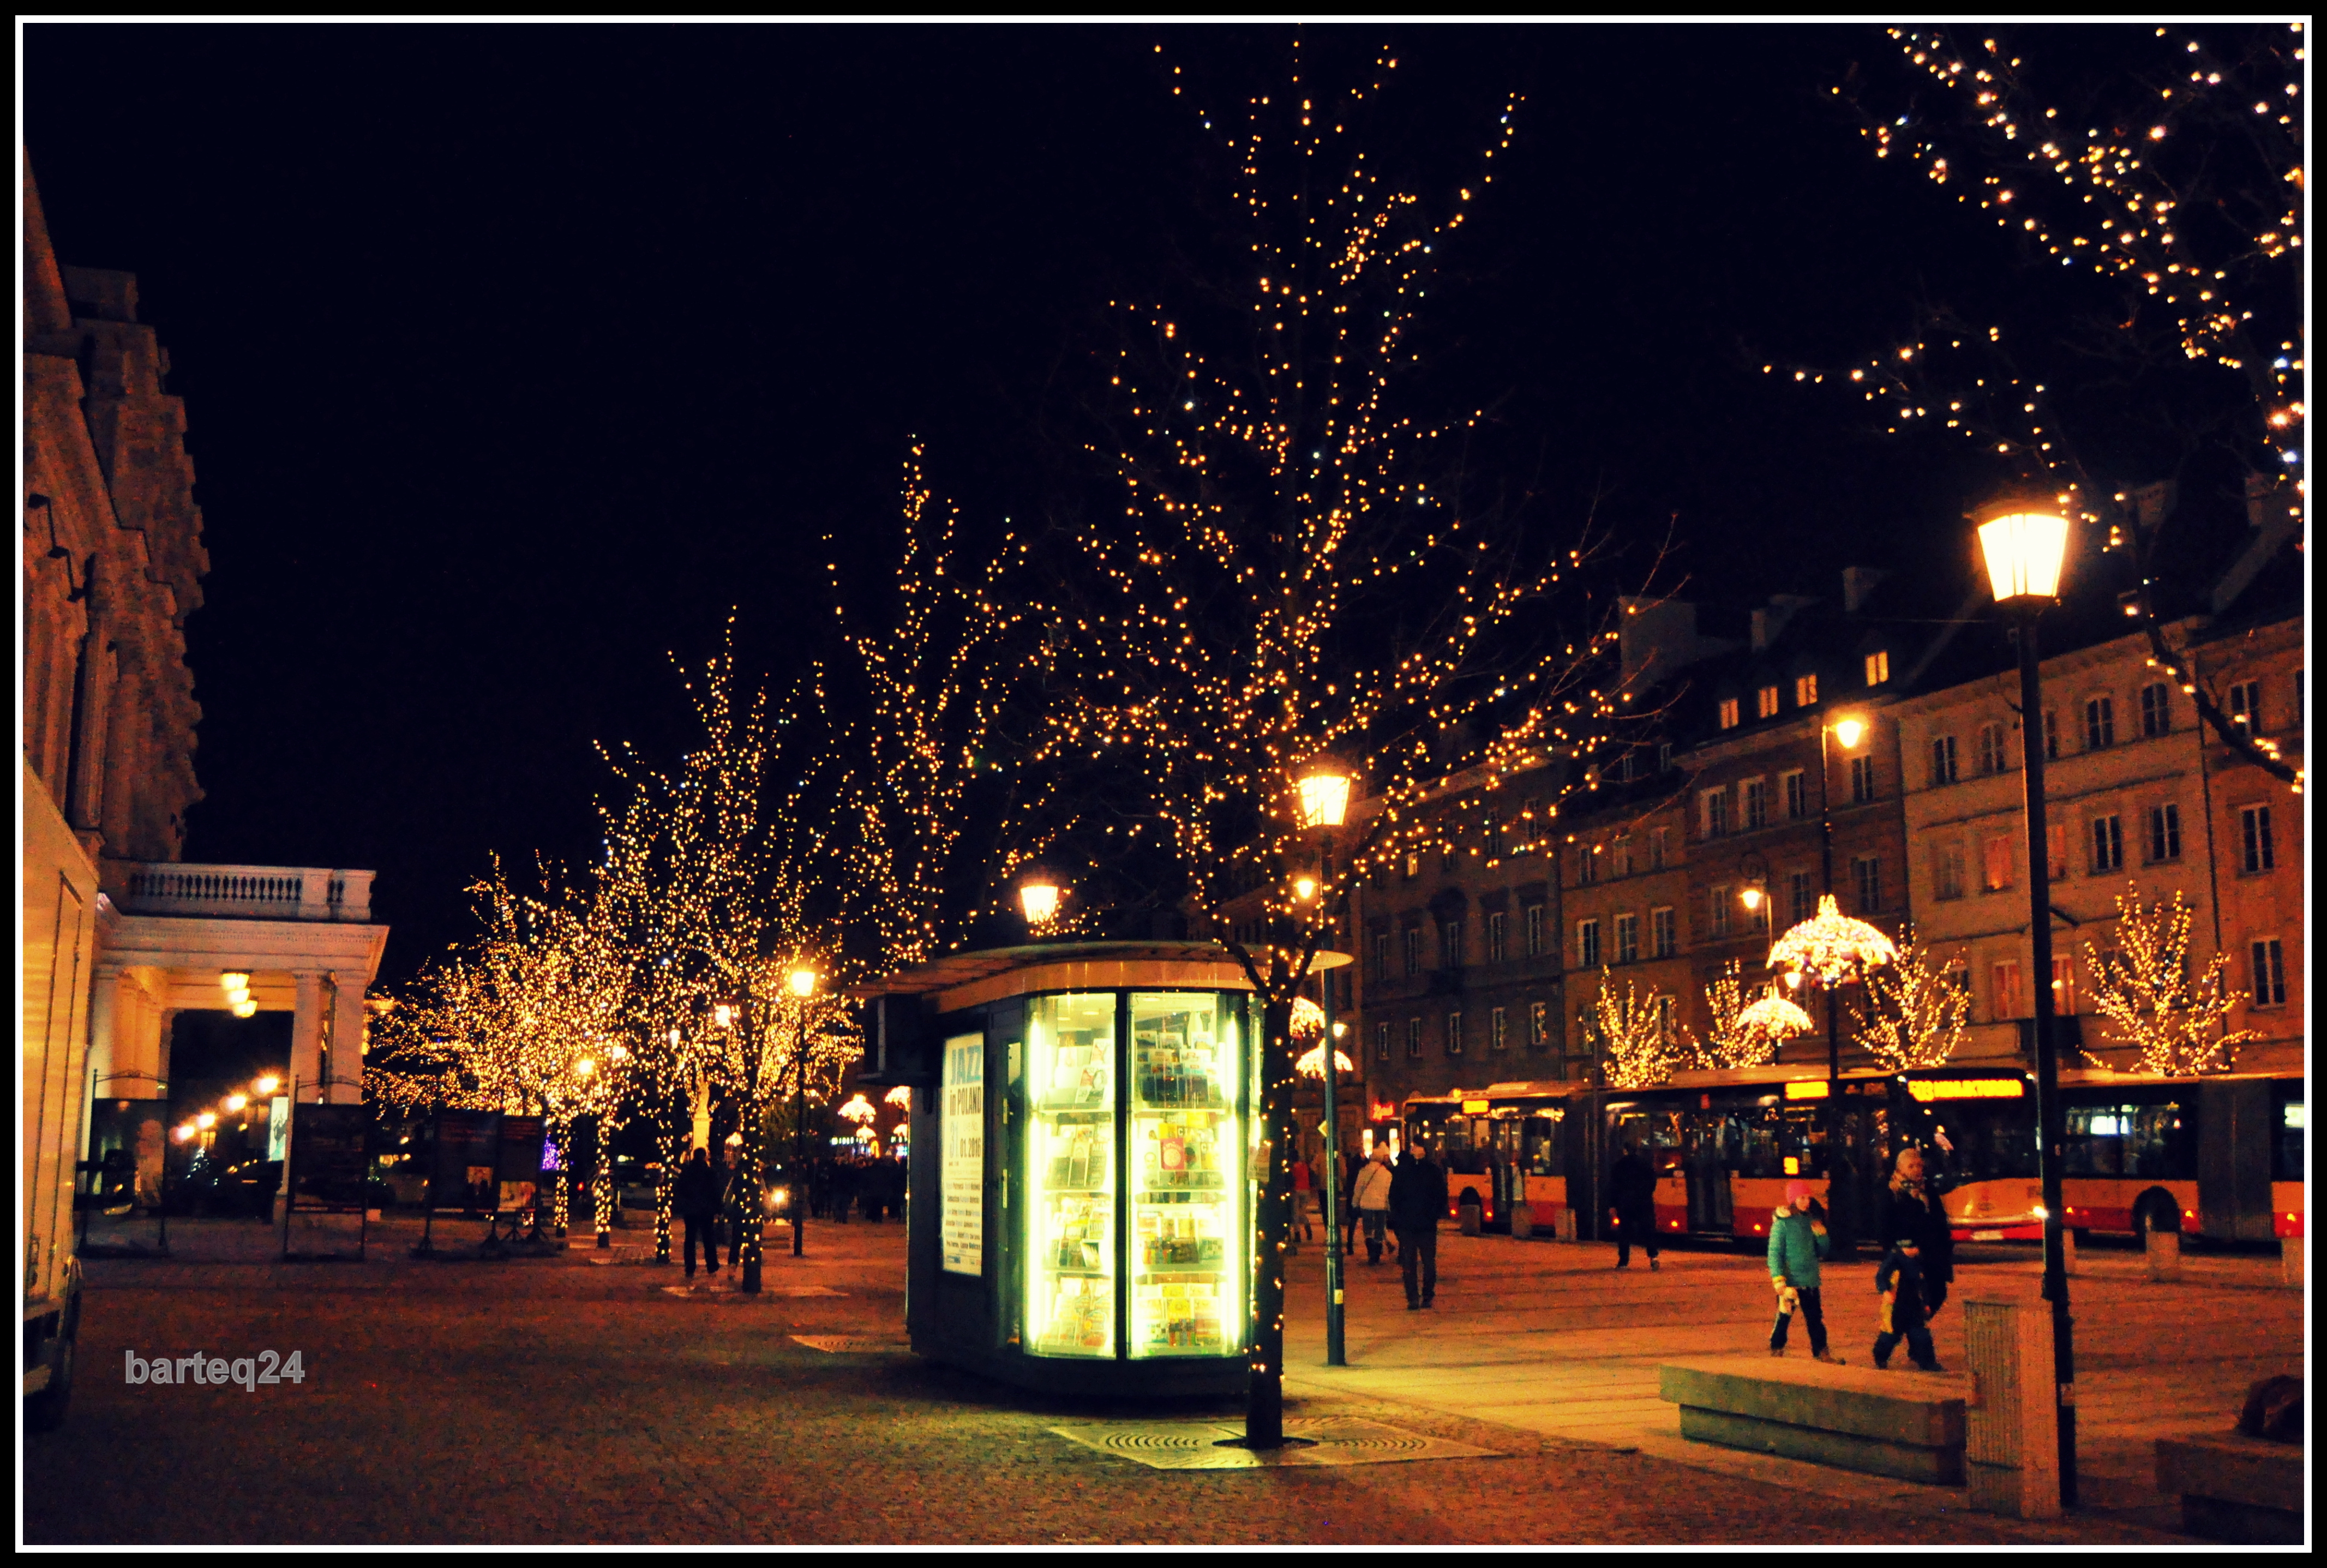
light, night, cityscape, downtown, europe, evening, lighting, christmas decoration, poland, europa, polska, warsaw, warszawa, mazovia, mazowsze, krakowskieprzedmie cie, christmas lights